Penal system of Hong Kong

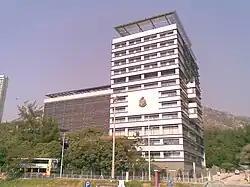
Castle Peak Bay Immigration Centre

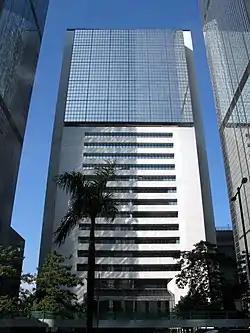
Ваньчай-тауэр — headquarters of the CSD

Illegal immigrants or visa violators detained in Hong Kong are taken for screening and filtering to the Immigration Tower in the Wan Chai, area, where there are several pre-trial detention cells, or to the Ma Tau Kok Detention Center (open since February 1998, capacity-87 people). Illegal immigrants who have committed criminal offenses are transferred to the Lai Chi Kok Reception center, and those who are waiting for deportation outside Hong Kong or have filed an appeal are held in the Castle Peak Bay Immigration Center (open since August 2005, capacity-400 people, who are jointly cared for by employees of the Immigration Department and the Department of Correctional Services).